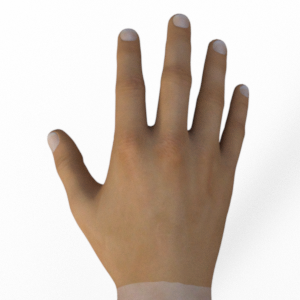
Label: paper